Circuit design

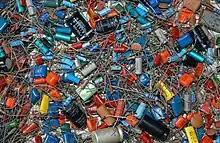
Individual circuit components

Finally, the individual circuit components are chosen to carry out each function in the overall design; at this stage, the physical layout and electrical connections of each component are also decided, this layout commonly taking the form of artwork for the production of a printed circuit board or Integrated circuit. This stage is typically highly time-consuming because of the vast array of choices available. A practical constraint on the design at this stage is standardization;. At the same time, a certain value of a component may be calculated for use in some location in a circuit; if that value cannot be purchased from a supplier, then the problem has still not been solved. To avoid this, a certain amount of 'catalog engineering' can be applied to solve the more mundane tasks within an overall design.